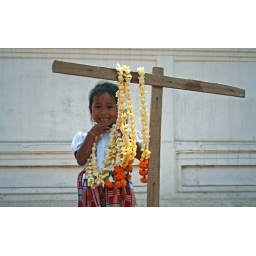
At Laos new year, this girl and her mother sell flower wreaths in Vientiane.